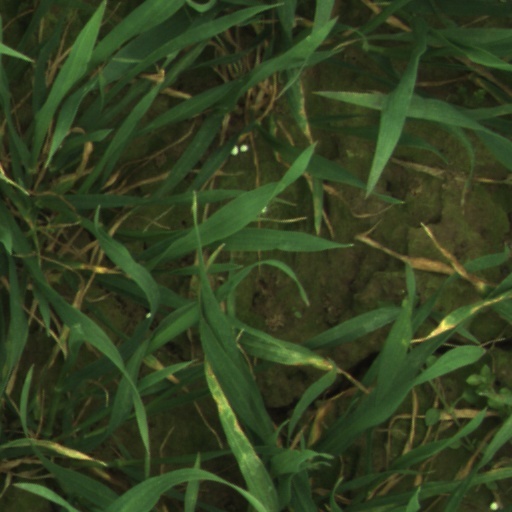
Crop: wheat